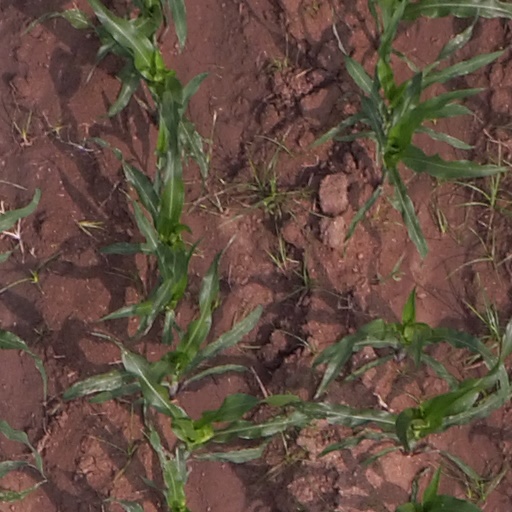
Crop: maize; corn